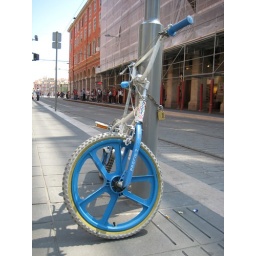
bmx Nice style... A great old bike chained to a pole in Nice France.